CMLL World Women's Championship

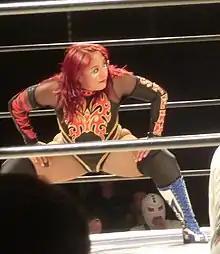
Tournament winner and record five-time champion Marcela

CMLL held a 15-woman "torneo cibernetico" elimination match on June 5, 1992, to determine the two women who would fight for the newly created CMLL World Women's champion the following week. La Diabólica was originally scheduled to work the match, but did not appear which led to the uneven sides in the elimination match. Several of the participants had recently joined CMLL, leaving the Universal Wrestling Association to join CMLL and its recently restarted women's division. Zuleyma was the reigning UWA World Women's Championship going into the match and CMLL allowed her to keep and defend the UWA championship in the years following Zuleyma's jump to CMLL. The finals came down to Lola Gonzales, a pioneer for women's wrestling in Mexico, and Bull Nakano, a Japanese wrestler that worked regularly for CMLL. The following week, on June 12, 1993, Bull Nakano became the first CMLL World Women's Champion by virtue of her victory over Lola Gonzales.